2010s in music

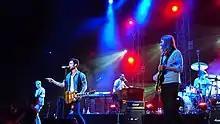
Maroon 5 performing in Hong Kong in May 2011

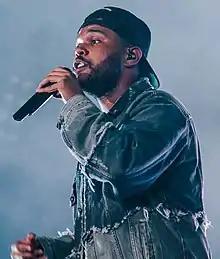
Canadian singer the Weeknd, 2018

With a few exceptions (including Green Day, the Offspring, Fall Out Boy, and Blink-182), pop-punk decreased in mainstream popularity during the 2010s and did not enjoy the success that it had in the late 1990s and early 2000s. Emo, which had gained success between 2004 and 2008, declined in popularity by the early 2010s, with My Chemical Romance breaking up in 2013. Early 1990s punk rock bands, like Bad Religion, NOFX, and Pennywise, did not have mainstream success but still enjoyed heavy touring. Second wave pop punk acts, including Good Charlotte, Sum 41, Simple Plan, and New Found Glory, declined in popularity. However, DIY punk rock had seen somewhat of a cult resurgence with bands such as Martha, the Spook School, Neck Deep, the Story So Far, and Joanna Gruesome growing in popularity and being played on radio stations like BBC Radio 6 Music. Garage punk bands such as Wavves, FIDLAR, PUP, Best Coast, the Growlers, Bass Drum of Death, the Garden, Ty Segall, Cherry Glazerr, and Thee Oh Sees gained popularity, especially in Southern California. Many of these garage punk bands had signed to Burger Records, who are known for their DIY ethos and releasing albums on cassette tape.